Kush Maini

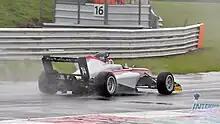
Maini racing in the 2020 BRDC British Formula 3 Championship

Initially intending to remain in the Eurocup in 2020 with 3-time champions R-ace GP, Maini changed his plans following the COVID-19 pandemic and returned to the British F3 series, teaming up with Hitech Grand Prix. Maini was sustained in a title fight with rival Kaylen Frederick, winning three races that season in Brands Hatch, Donington Park and Snetterton. It allowed to place second in the standings.